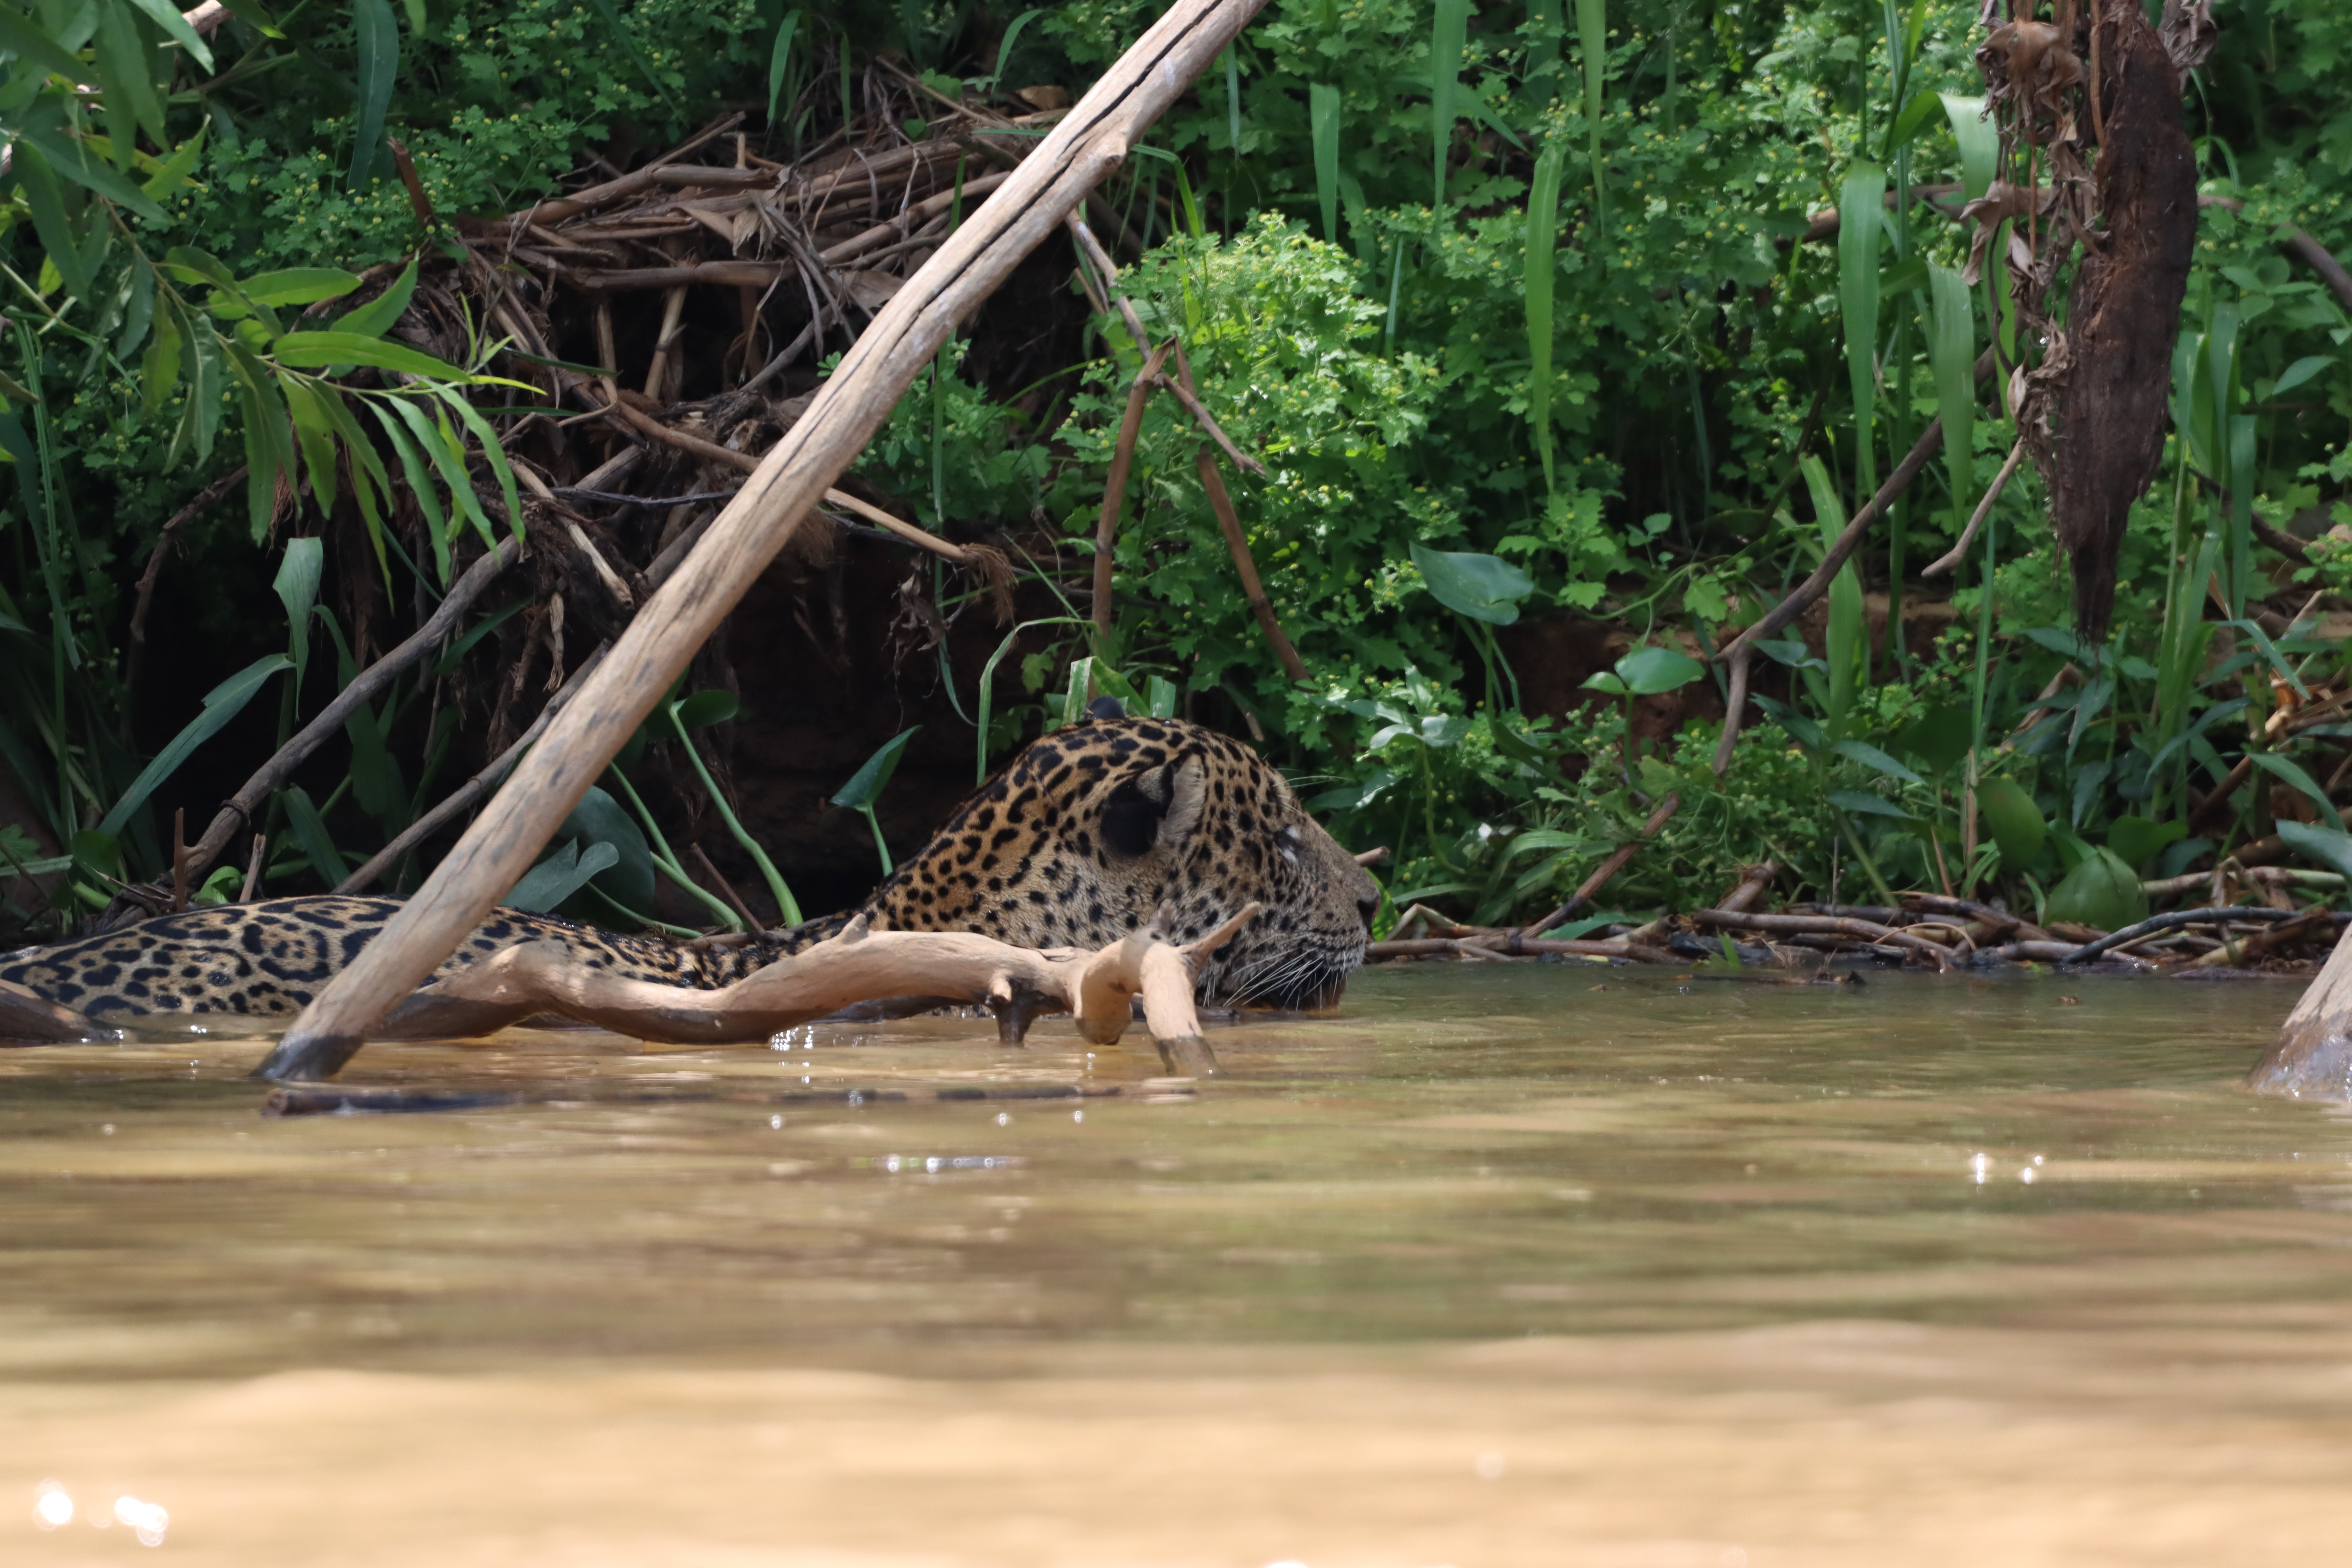
Jaguar: Bagua